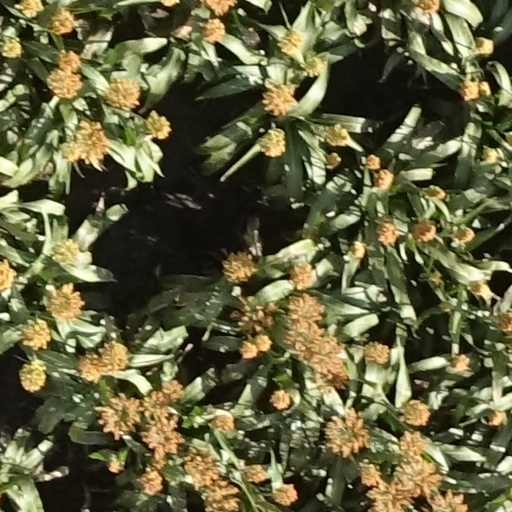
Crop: sorghum